Maurizio Nannucci

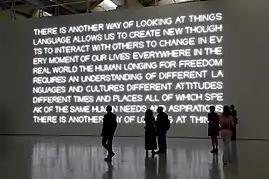
Maurizio Nannucci, There is another way of looking, MAM Saint'Etienne, 2012

He founded the publishing houses Exempla (1968), Recorthings (1975), and Zona Archives Edizioni (1976), editing and publishing books, records and multiples on such contemporary artists as Sol LeWitt, John Armleder, James Lee Byars, Robert Filliou, Lawrence Weiner, Ian Hamilton Finlay, Carsten Nicolai, Olivier Mosset, Rirkrit Tiravanija.Richard Long. Franco Vaccari. From 1976 to 1981 he published Mèla Art Magazine.